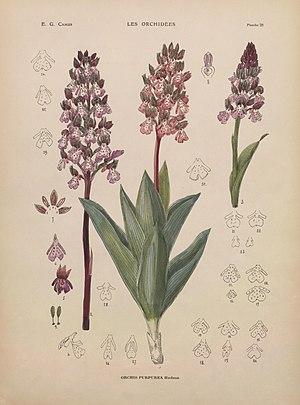
Edmond-Gustave Camus est un pharmacien et botaniste français. Il est vice-président de la Société botanique de France et fonde la Société pour l'étude de la flore française en 1894. Avec l'aide de sa fille et collaboratrice Aimée Antoinette Camus, il est connu pour ses multiples travaux sur les orchidées, les flores sauvages et les flores exotiques.